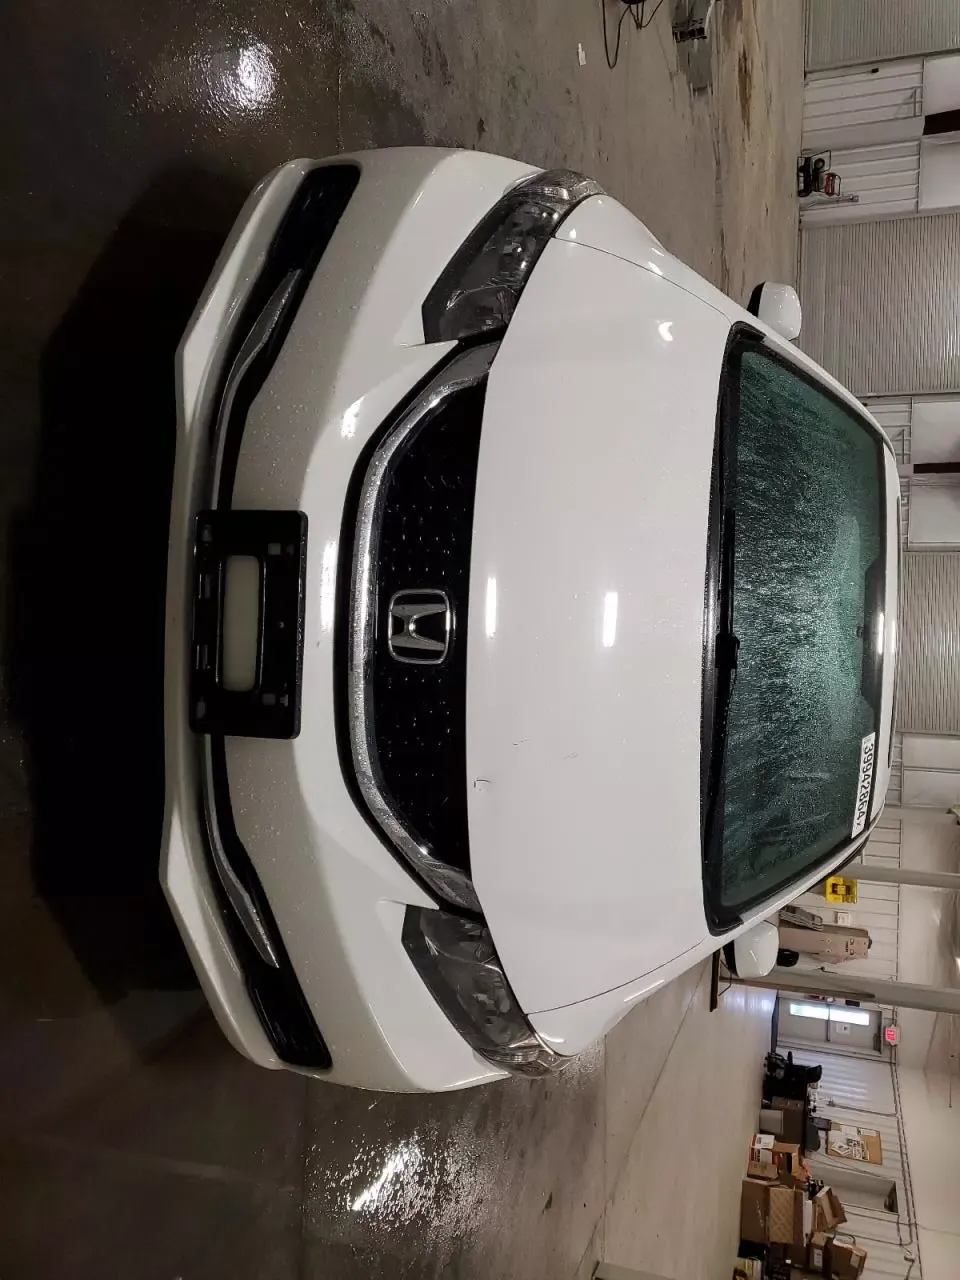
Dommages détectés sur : plaque d'immatriculation avant, capot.
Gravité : majeur